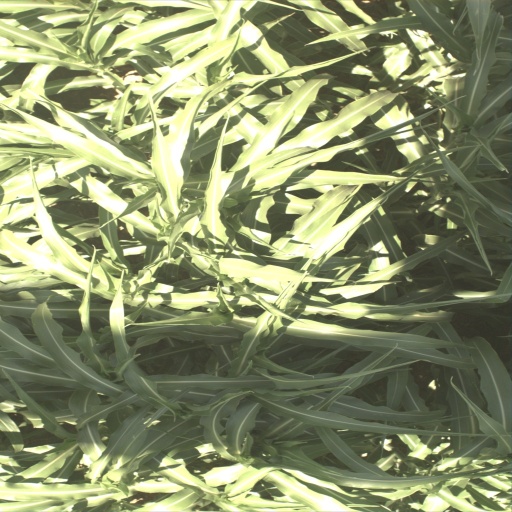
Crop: sorghum